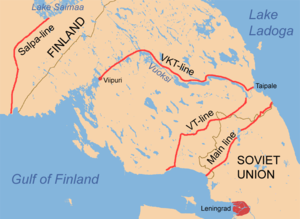
La Ligne Salpa ou encore sous son nom officiel Suomen Salpa était une ligne de fortifications se déployant le long de la frontière est de la Finlande. Elle fut construite durant la Grande Trêve, soit entre la guerre d'Hiver et la guerre de Continuation. La Salpalinja s'étendait sur 1 200 km depuis le golfe de Finlande jusqu'à Petsamo en Finlande septentrionale. La ligne ne servit jamais puisque l'offensive soviétique de 1944 fut stoppée sur la ligne VKT dans l'isthme de Carélie. Les fortifications de la Salpalinja étaient de conception beaucoup plus puissante que la ligne Mannerheim.
L'offensive Vyborg–Petrozavodsk désigne une offensive de l'Armée rouge qui eut lieu du 10 juin au 9 août 1944 contre la Wehrmacht dans le sud de la Finlande sur le front de l'Est lors de la Seconde Guerre mondiale. Elle fit changer de camp la Finlande.